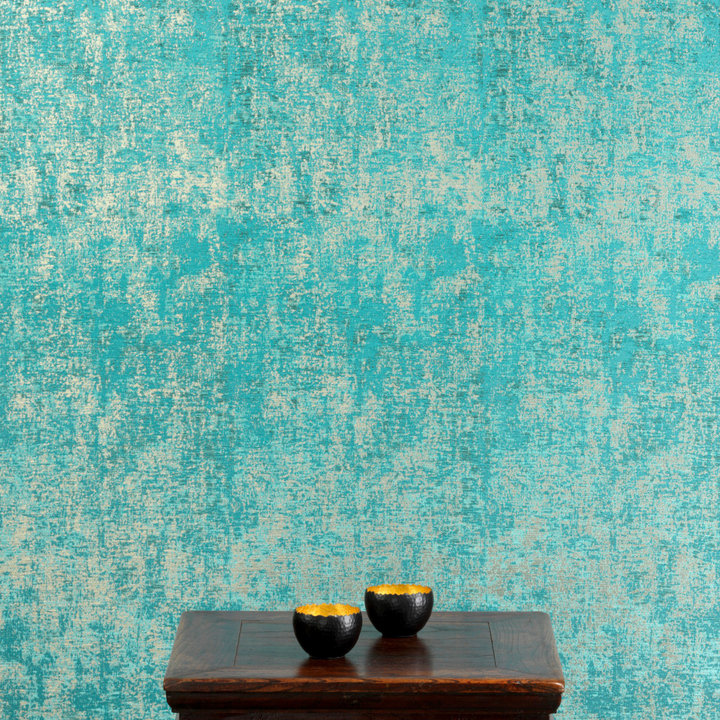
Style: Glamour